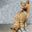
Label: cat